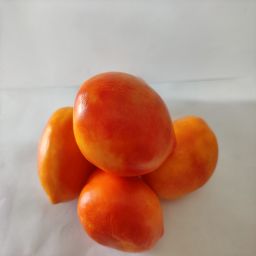
Crop: Tomato
Quality: Ripe